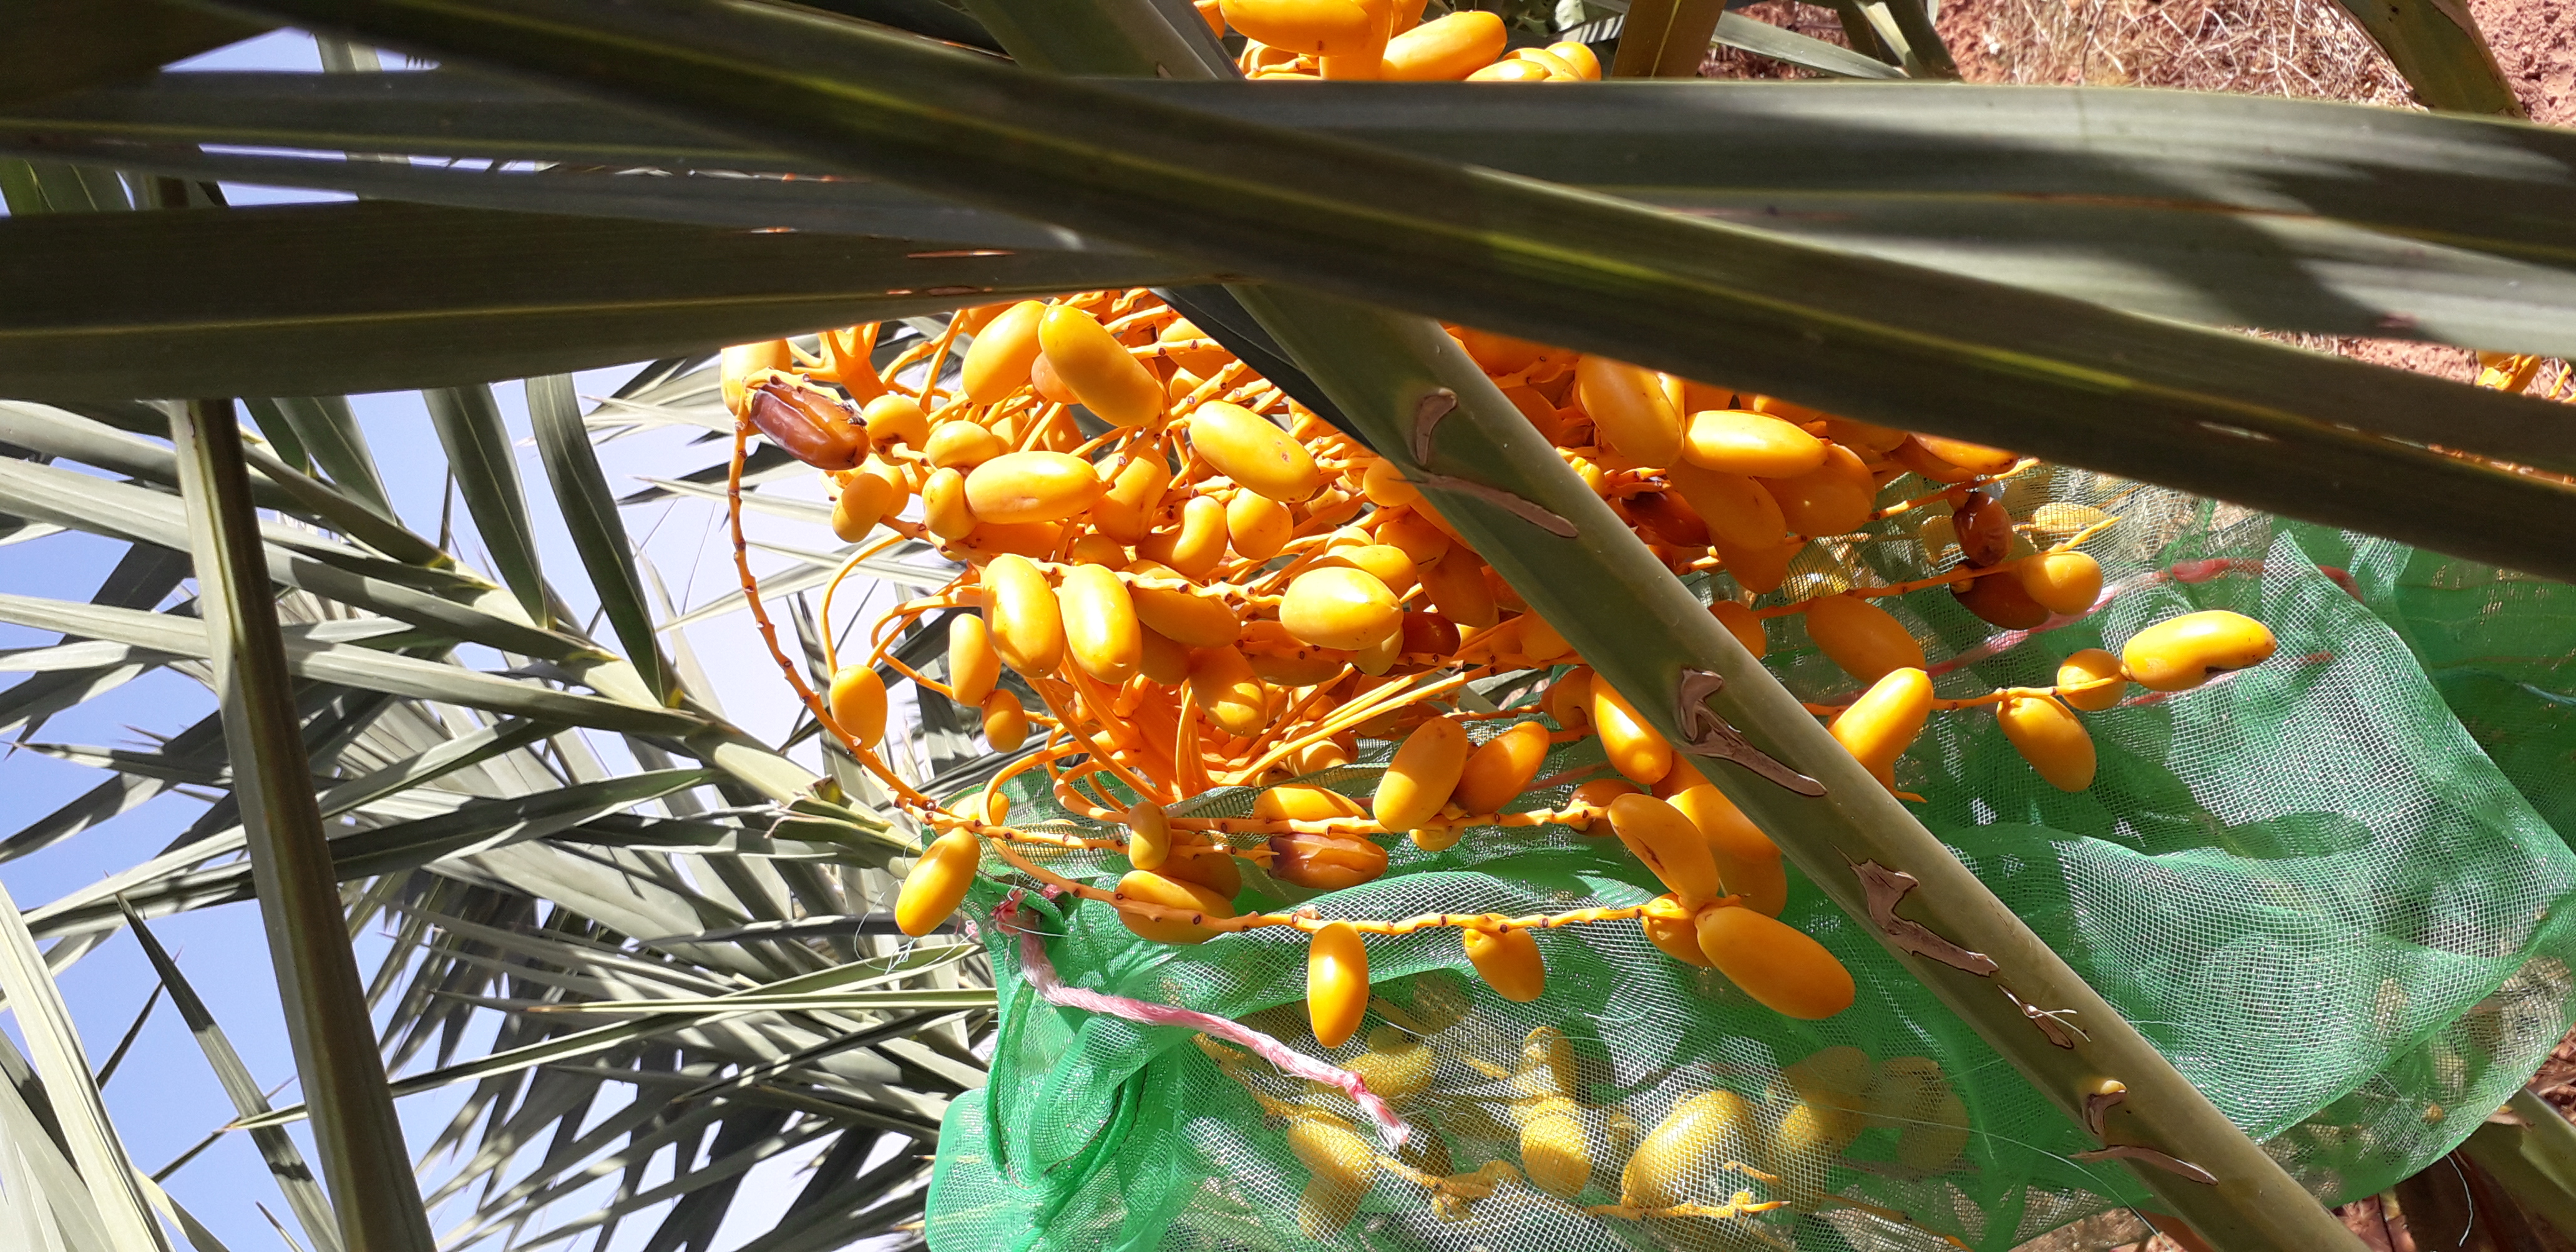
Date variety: kholt